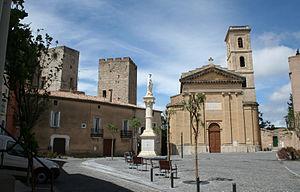
Cournonterral (Hérault) - Église Sainte-Croix et Tour.
Cournonterral est une commune française située dans le département de l'Hérault, en région Occitanie. Cournonterral est membre de Montpellier Méditerranée Métropole.